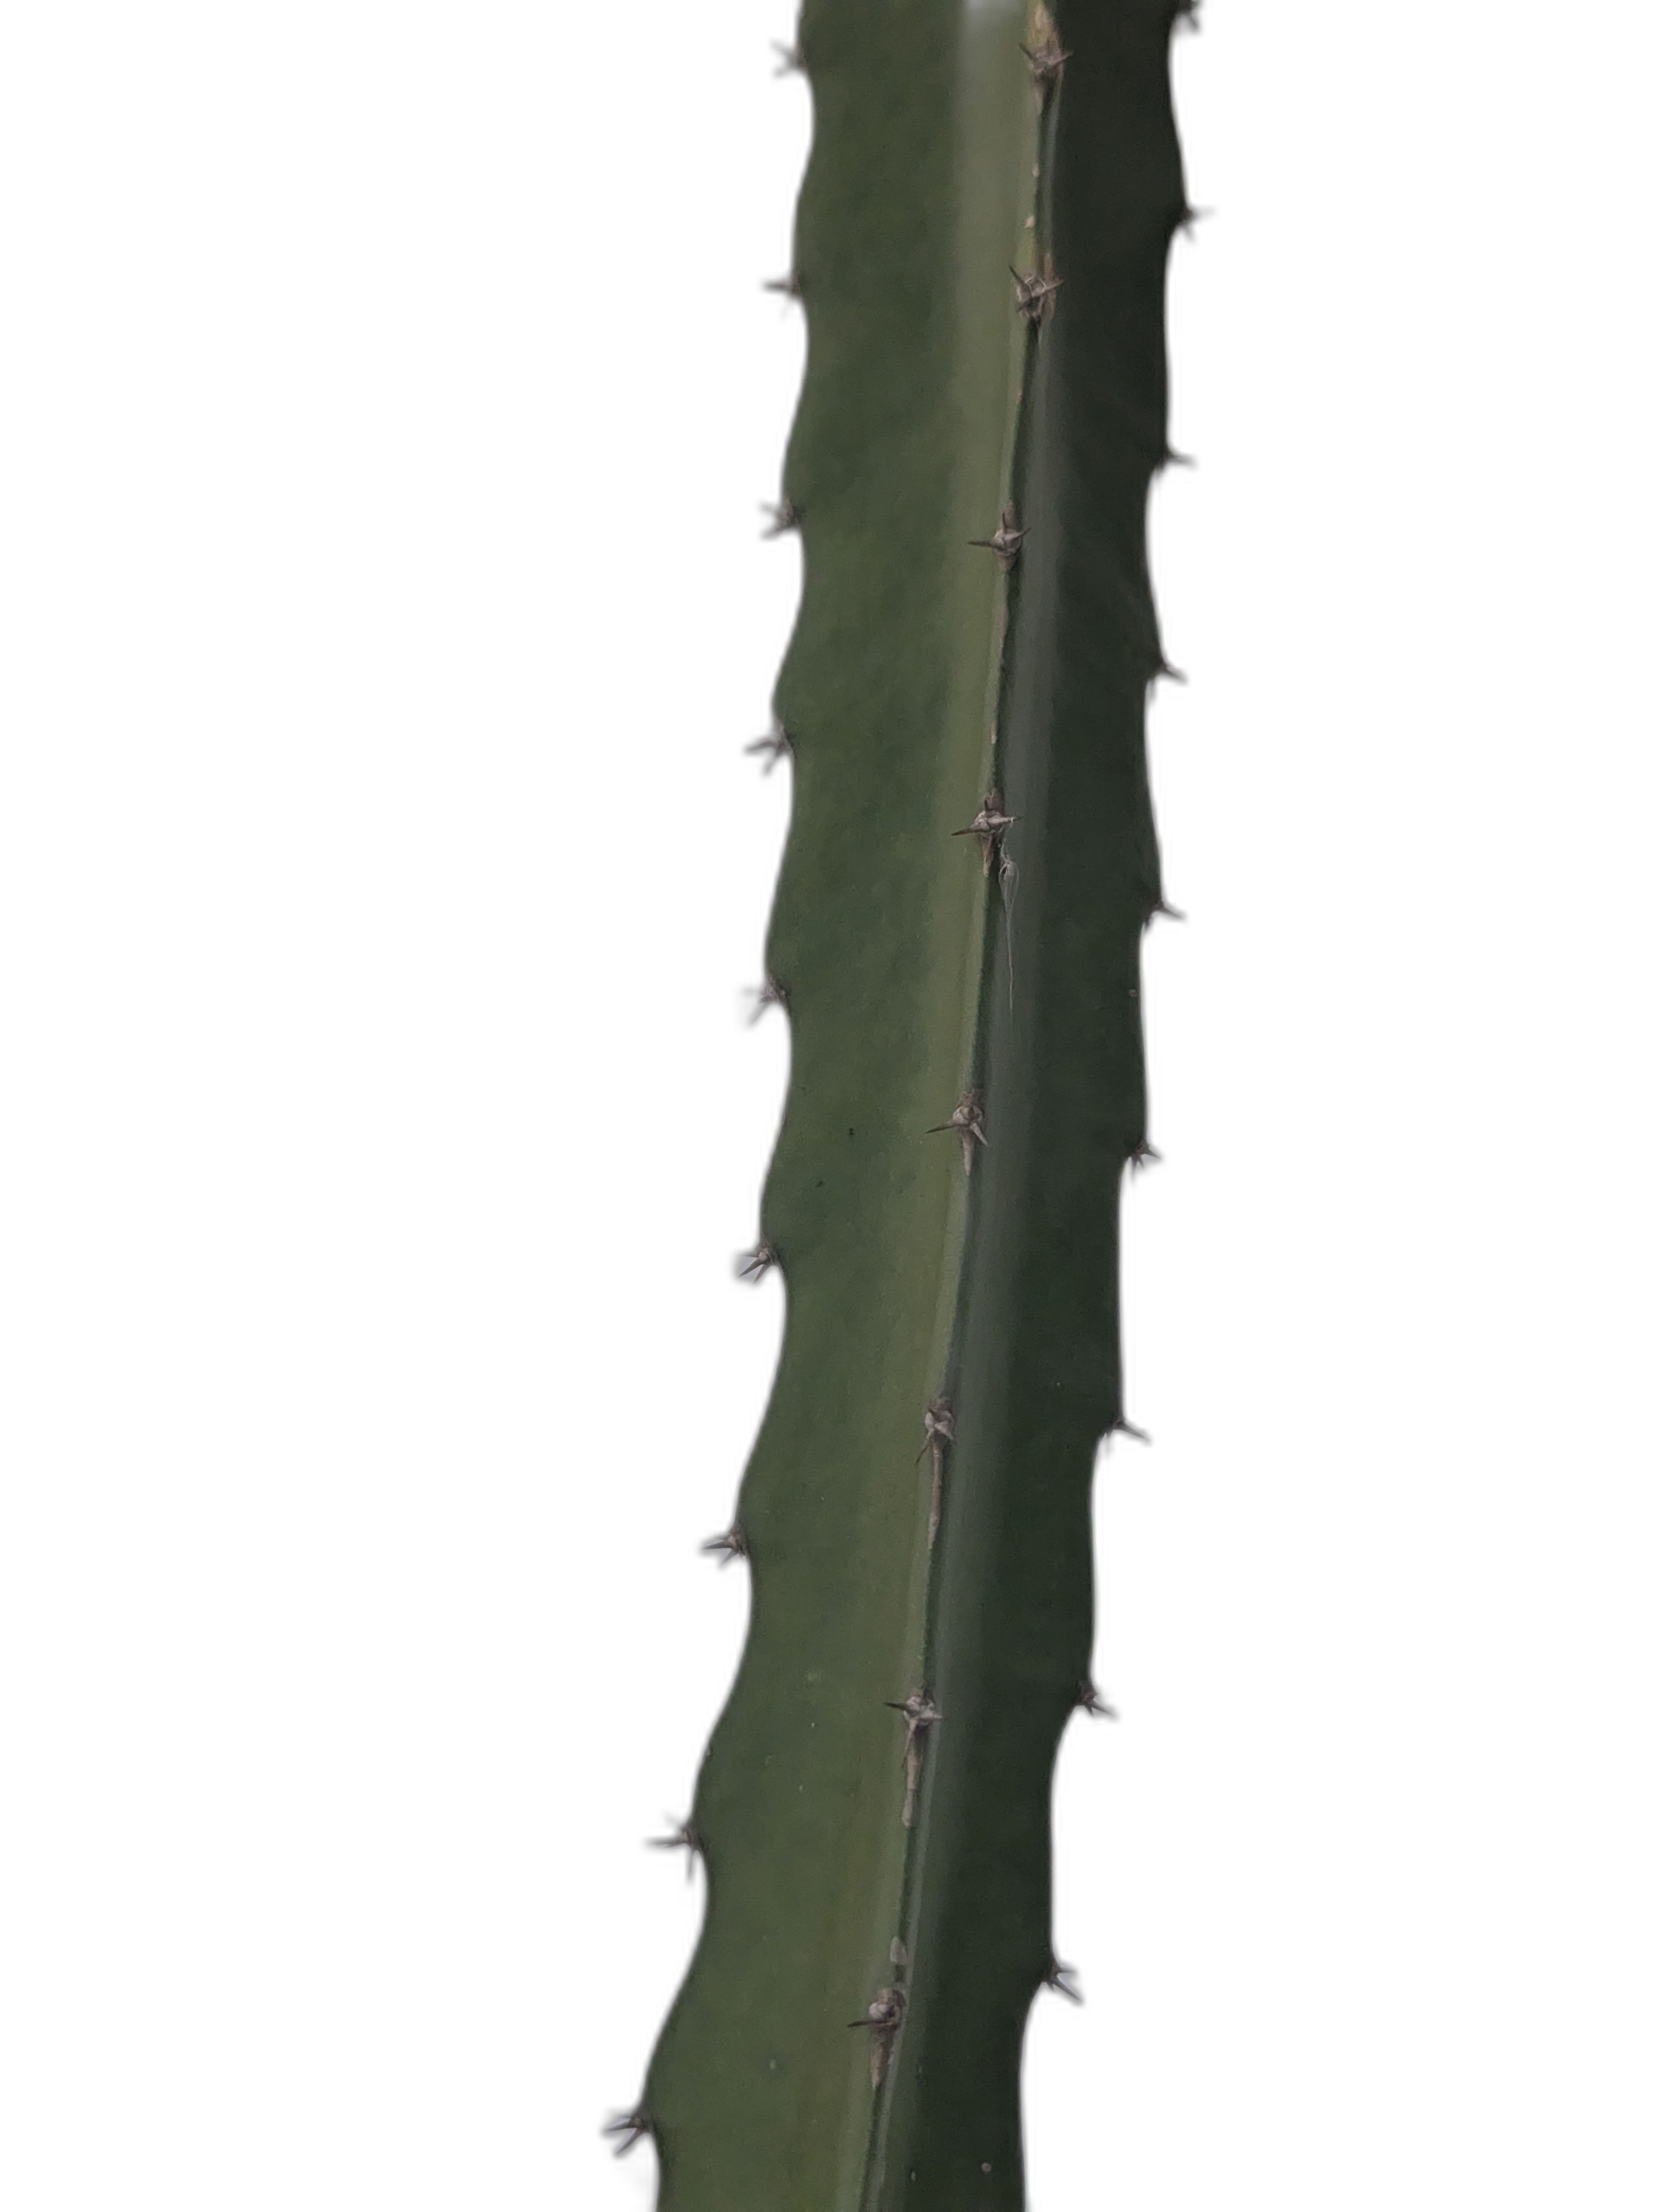
Label: Good leaf